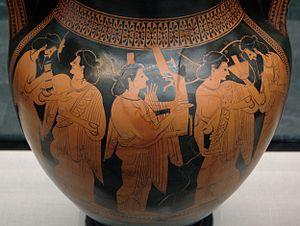
Assemblée divine sur l'Olympe
La lyre est l'un des instruments à cordes pincées dont les cordes sont parallèles à la table d'harmonie et dont la caisse de résonance ne se prolonge pas par un manche ; une structure similaire à celle de la harpe accueille la fixation des cordes. C'est sa position qui la différencie de la harpe.